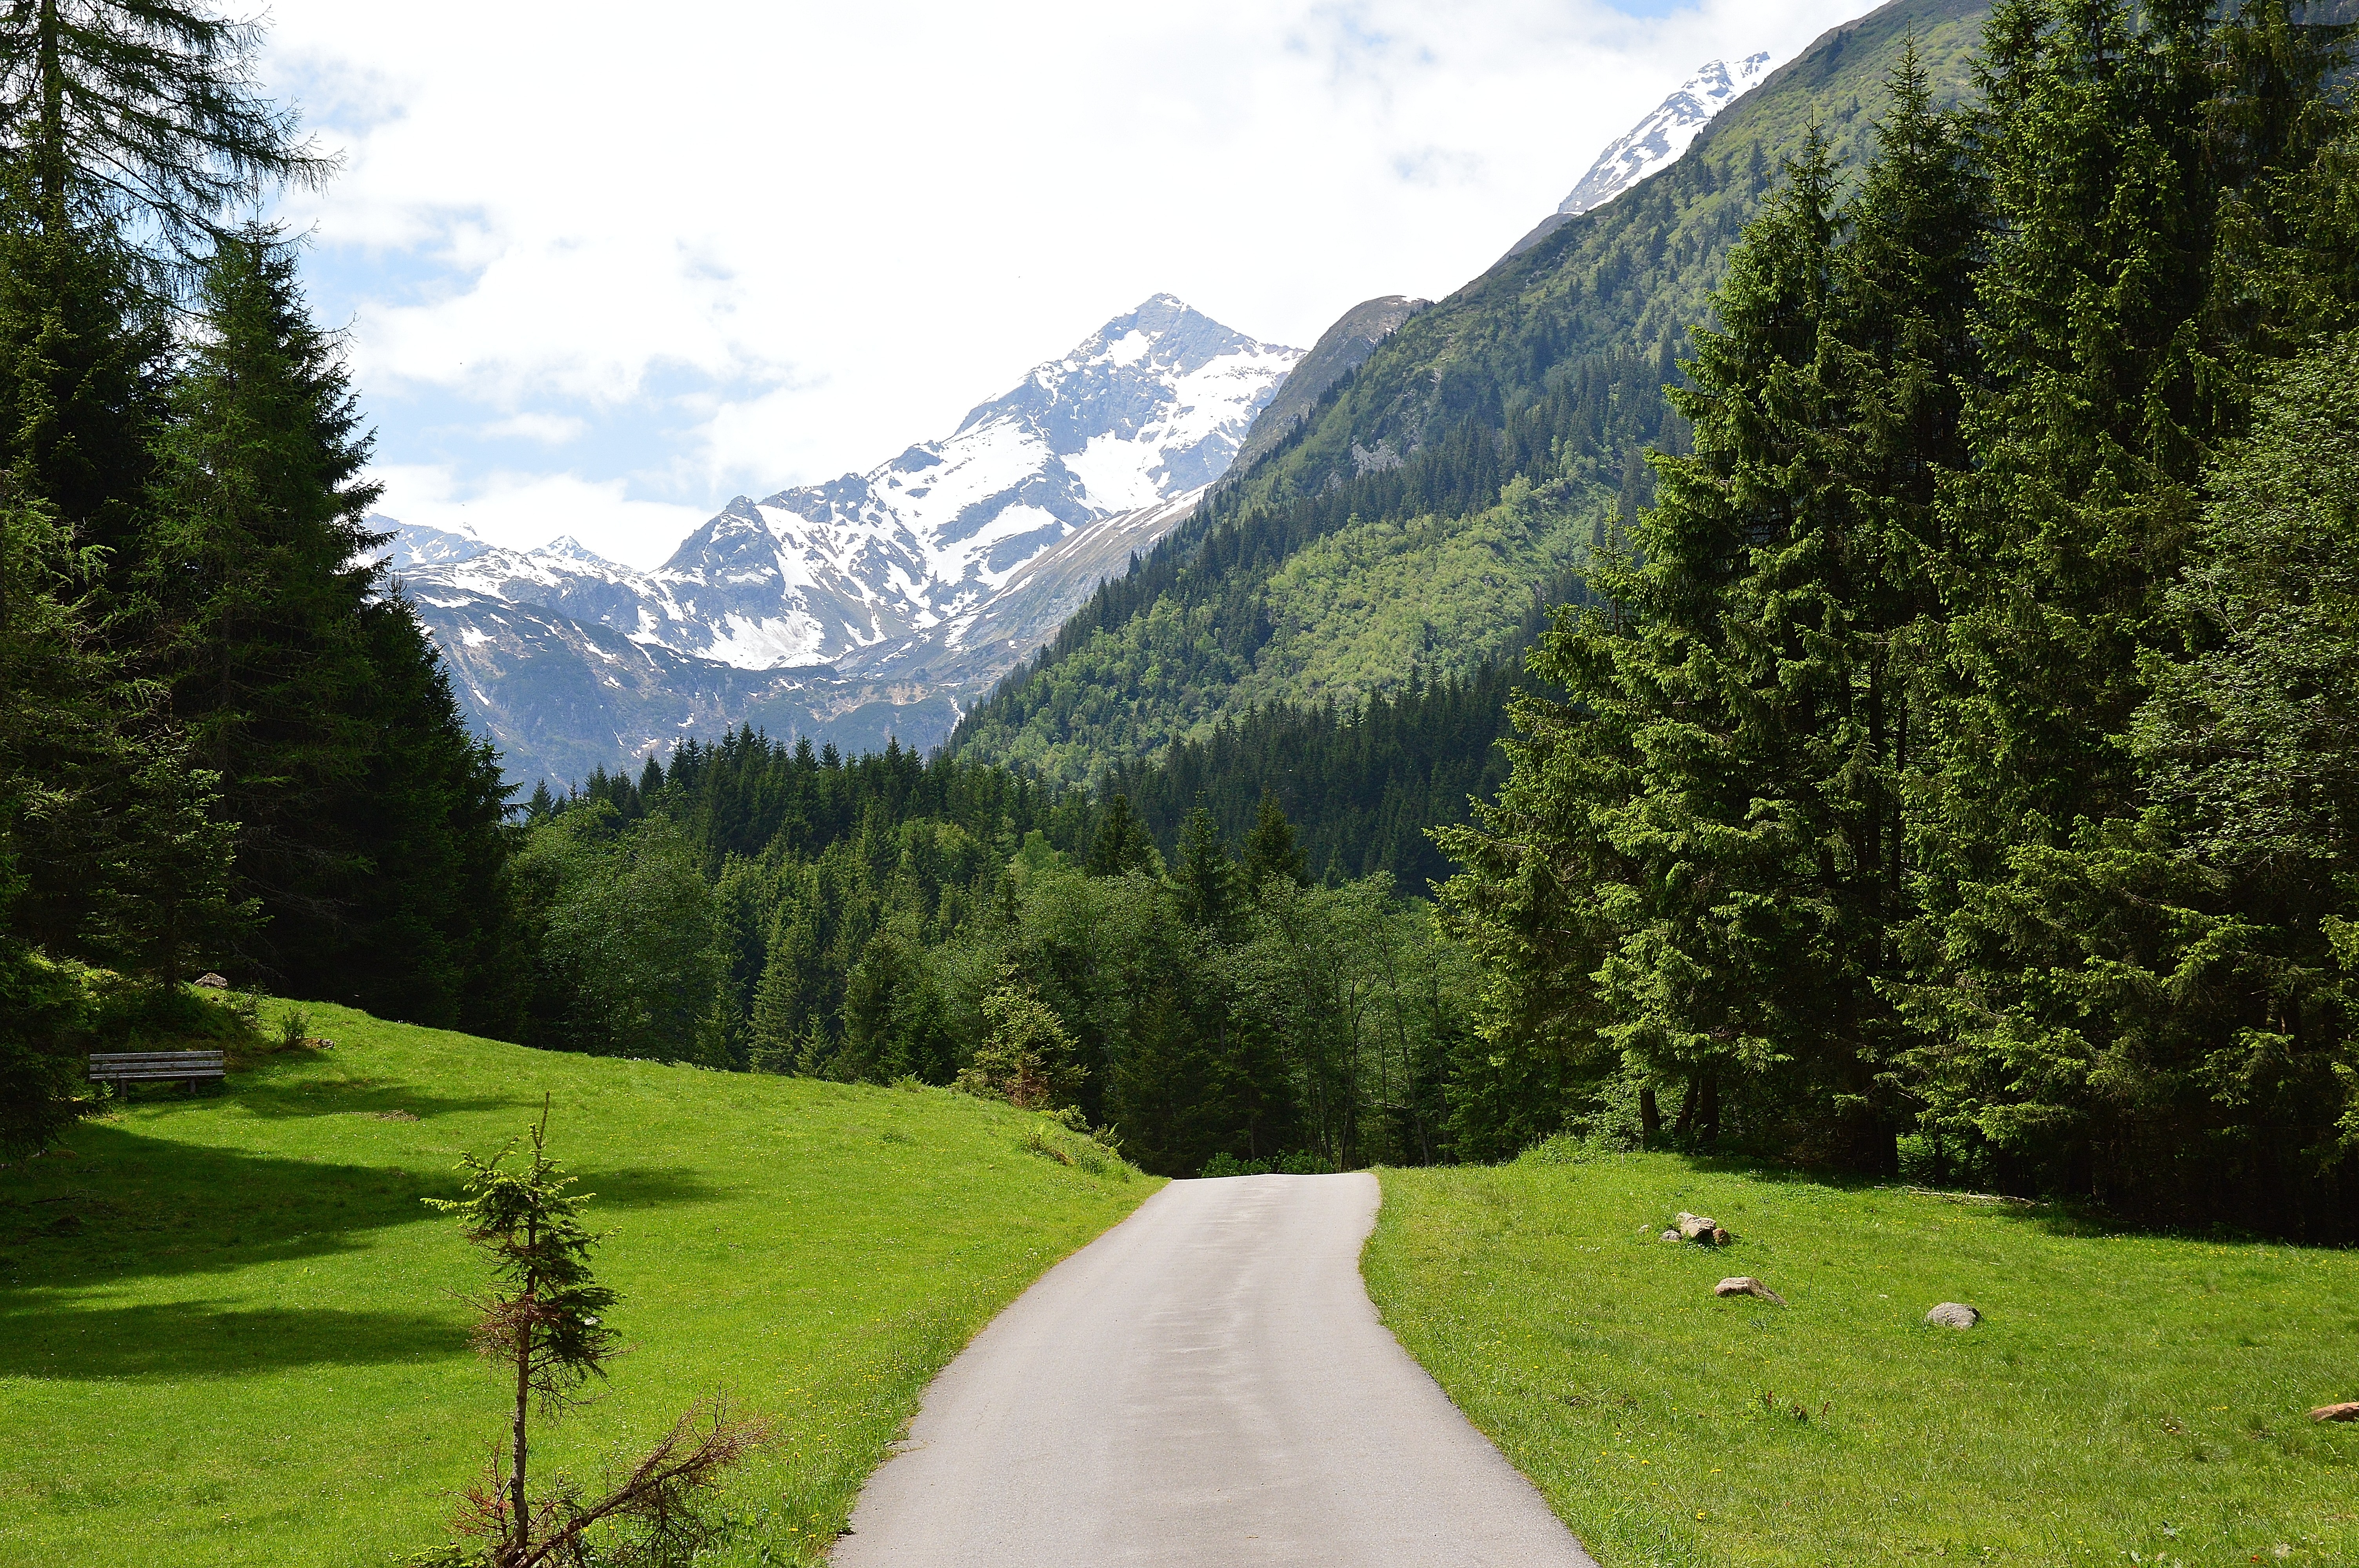
landscape, tree, forest, wilderness, walking, mountain, trail, meadow, hill, lake, valley, mountain range, summer, green, pasture, alpine, ridge, alps, plateau, habitat, alm, ecosystem, landform, mountain pass, gschnitztal, natural environment, geographical feature, mountainous landforms